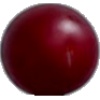
Label: Cherry Wax Red 1